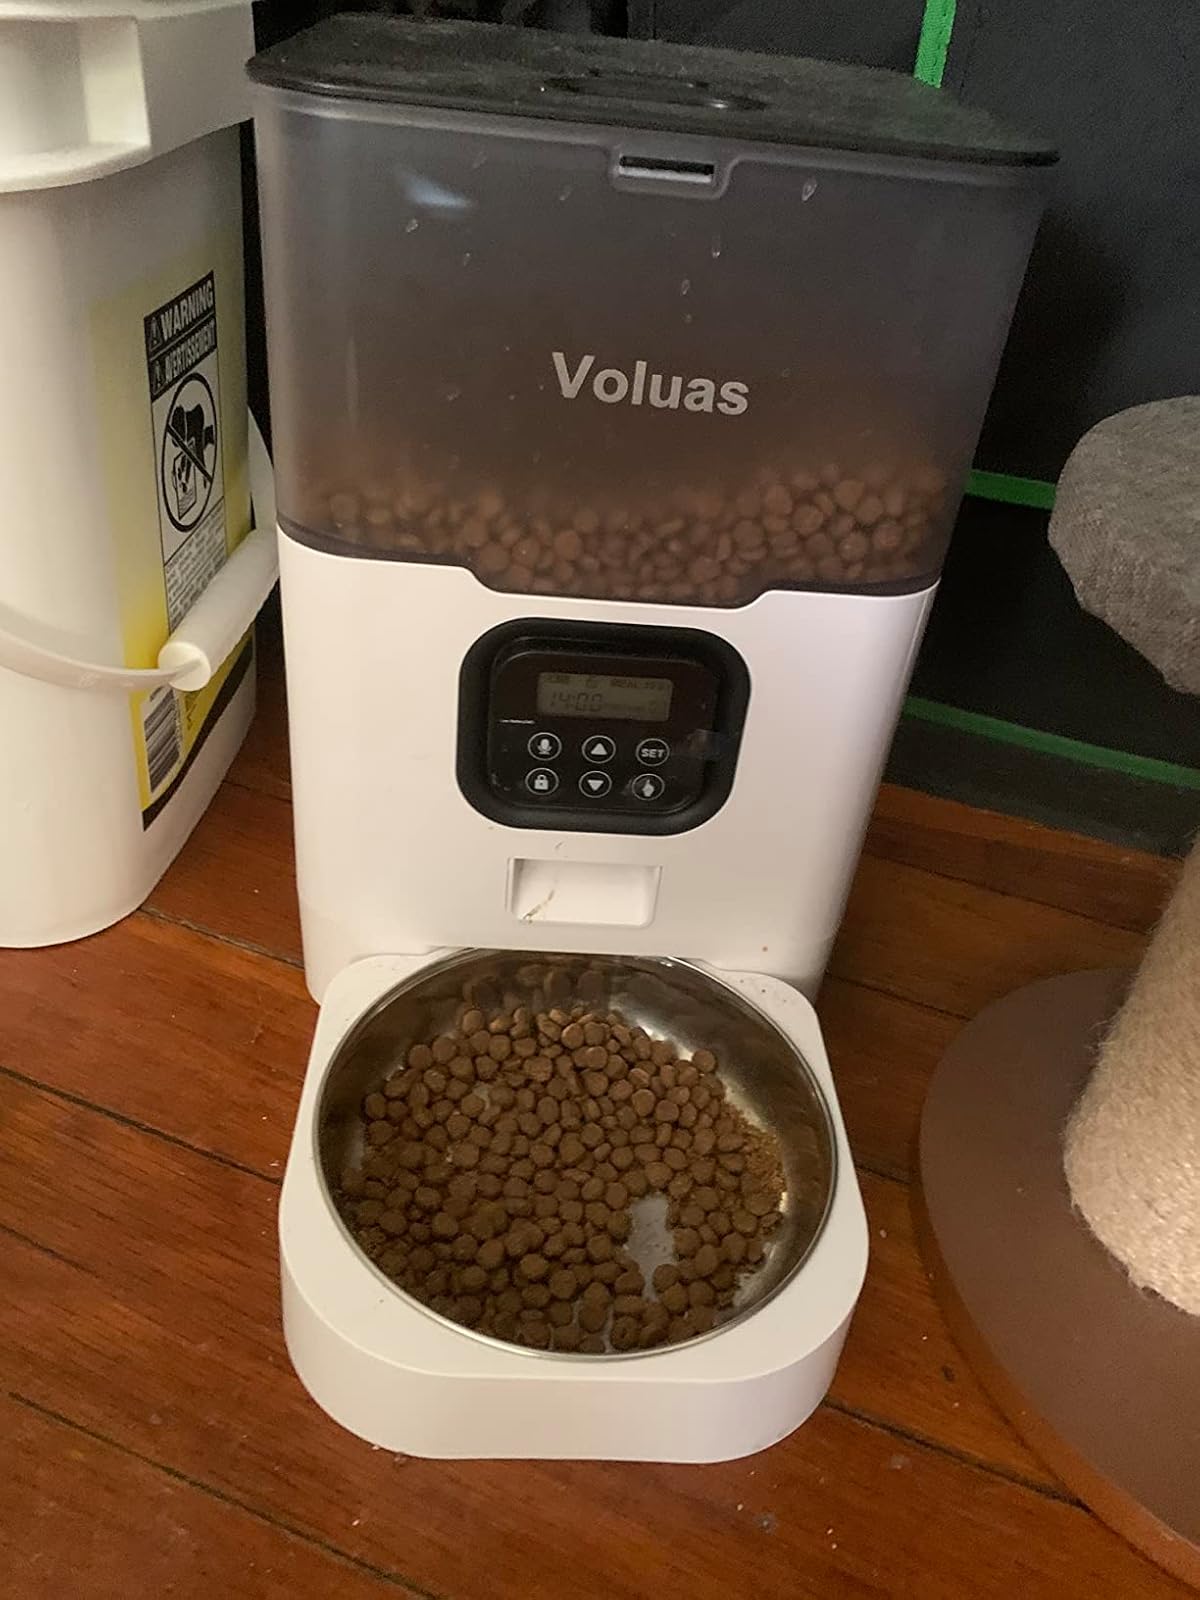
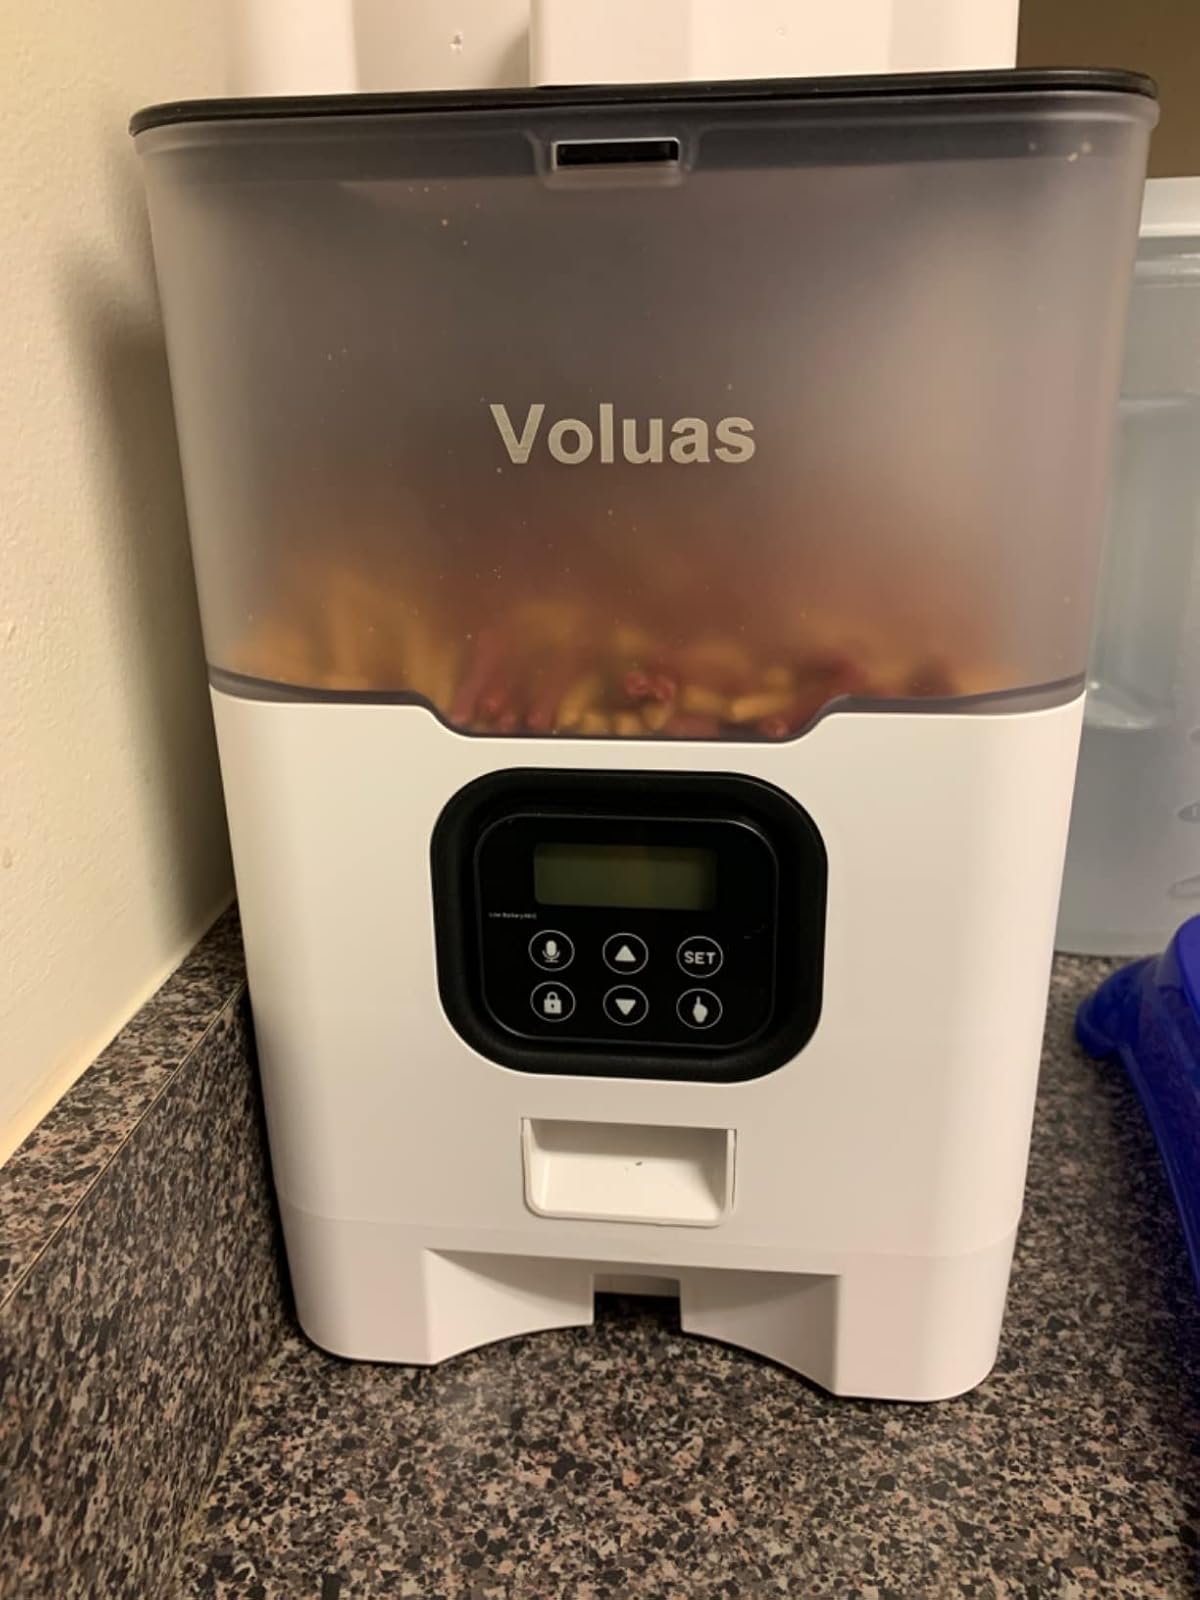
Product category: items_feeder
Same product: yes